Guo Ziyi

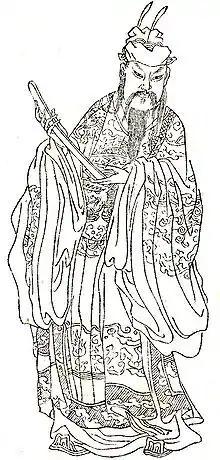
This image is from a book called "Wan xiao tang – Zhu Zhuang – Hua zhuan (晩笑堂竹荘畫傳)" which was published in the 10th year of the Republic of China (民国十年, 1921).

Guo Ziyi (Kuo Tzu-i; Traditional Chinese: 郭子儀, Simplified Chinese: 郭子仪, Hanyu Pinyin: Guō Zǐyí, Wade-Giles: Kuo Tzu-i) (697 – July 9, 781), posthumously Prince Zhōngwǔ of Fényáng, was a Chinese military general and politician who ended the An Lushan rebellion and participated in expeditions against the Uyghur Khaganate and Tibetan Empire. He was regarded as one of the most powerful Tang generals before and after the Anshi Rebellion. After his death he was deified in Chinese folk religion as the God of Wealth and Happiness ("Lu Star" of Fu Lu Shou). Guo Ziyi is depicted in the Wu Shuang Pu (無雙譜, Table of Peerless Heroes) by Jin Guliang.